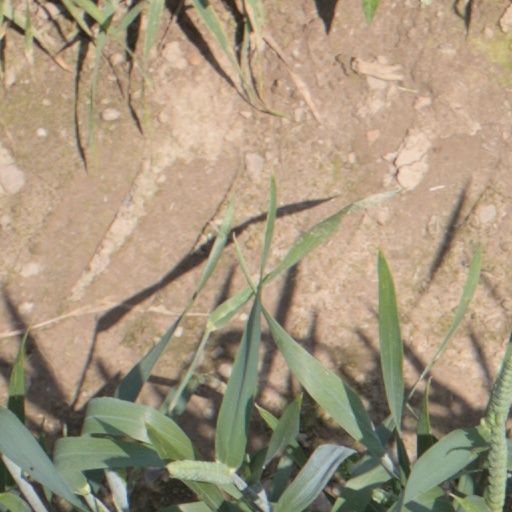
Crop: wheat